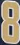
Number: 8